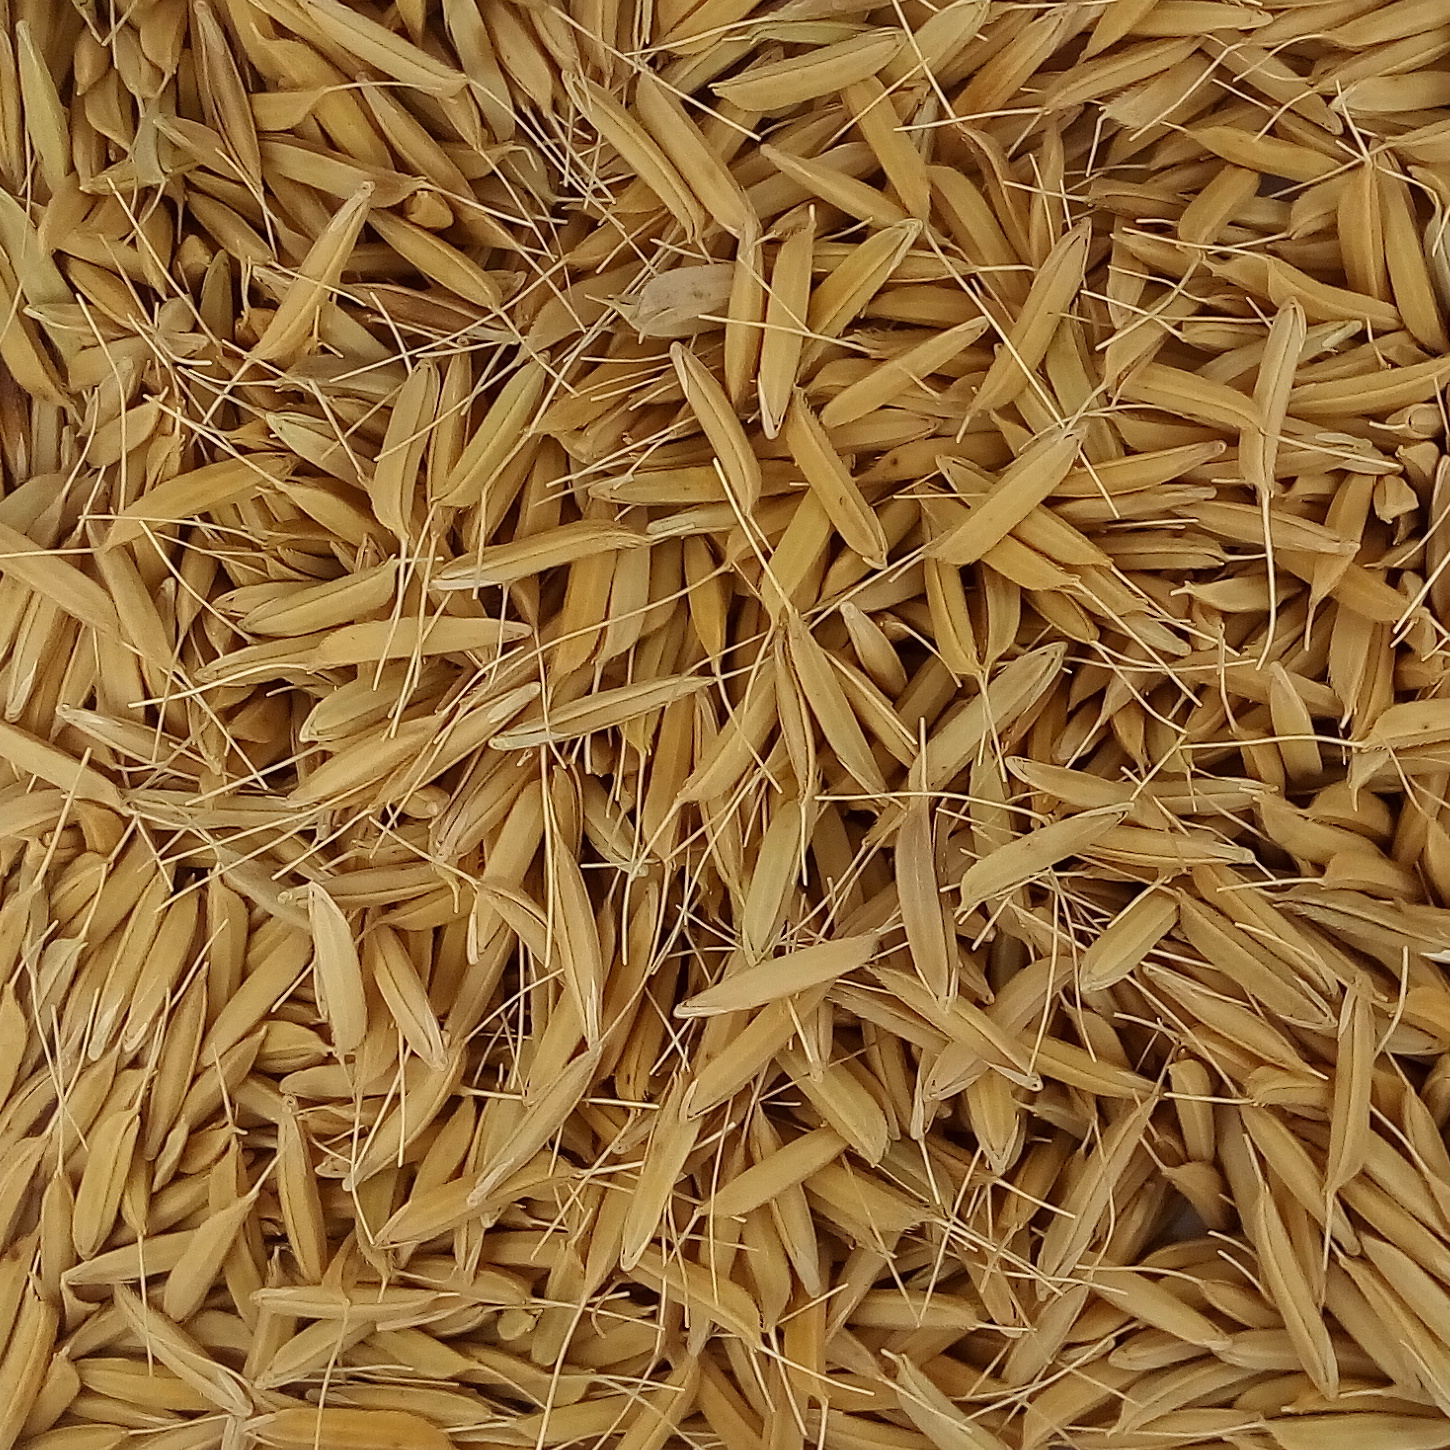
Rice seed variety: PB1